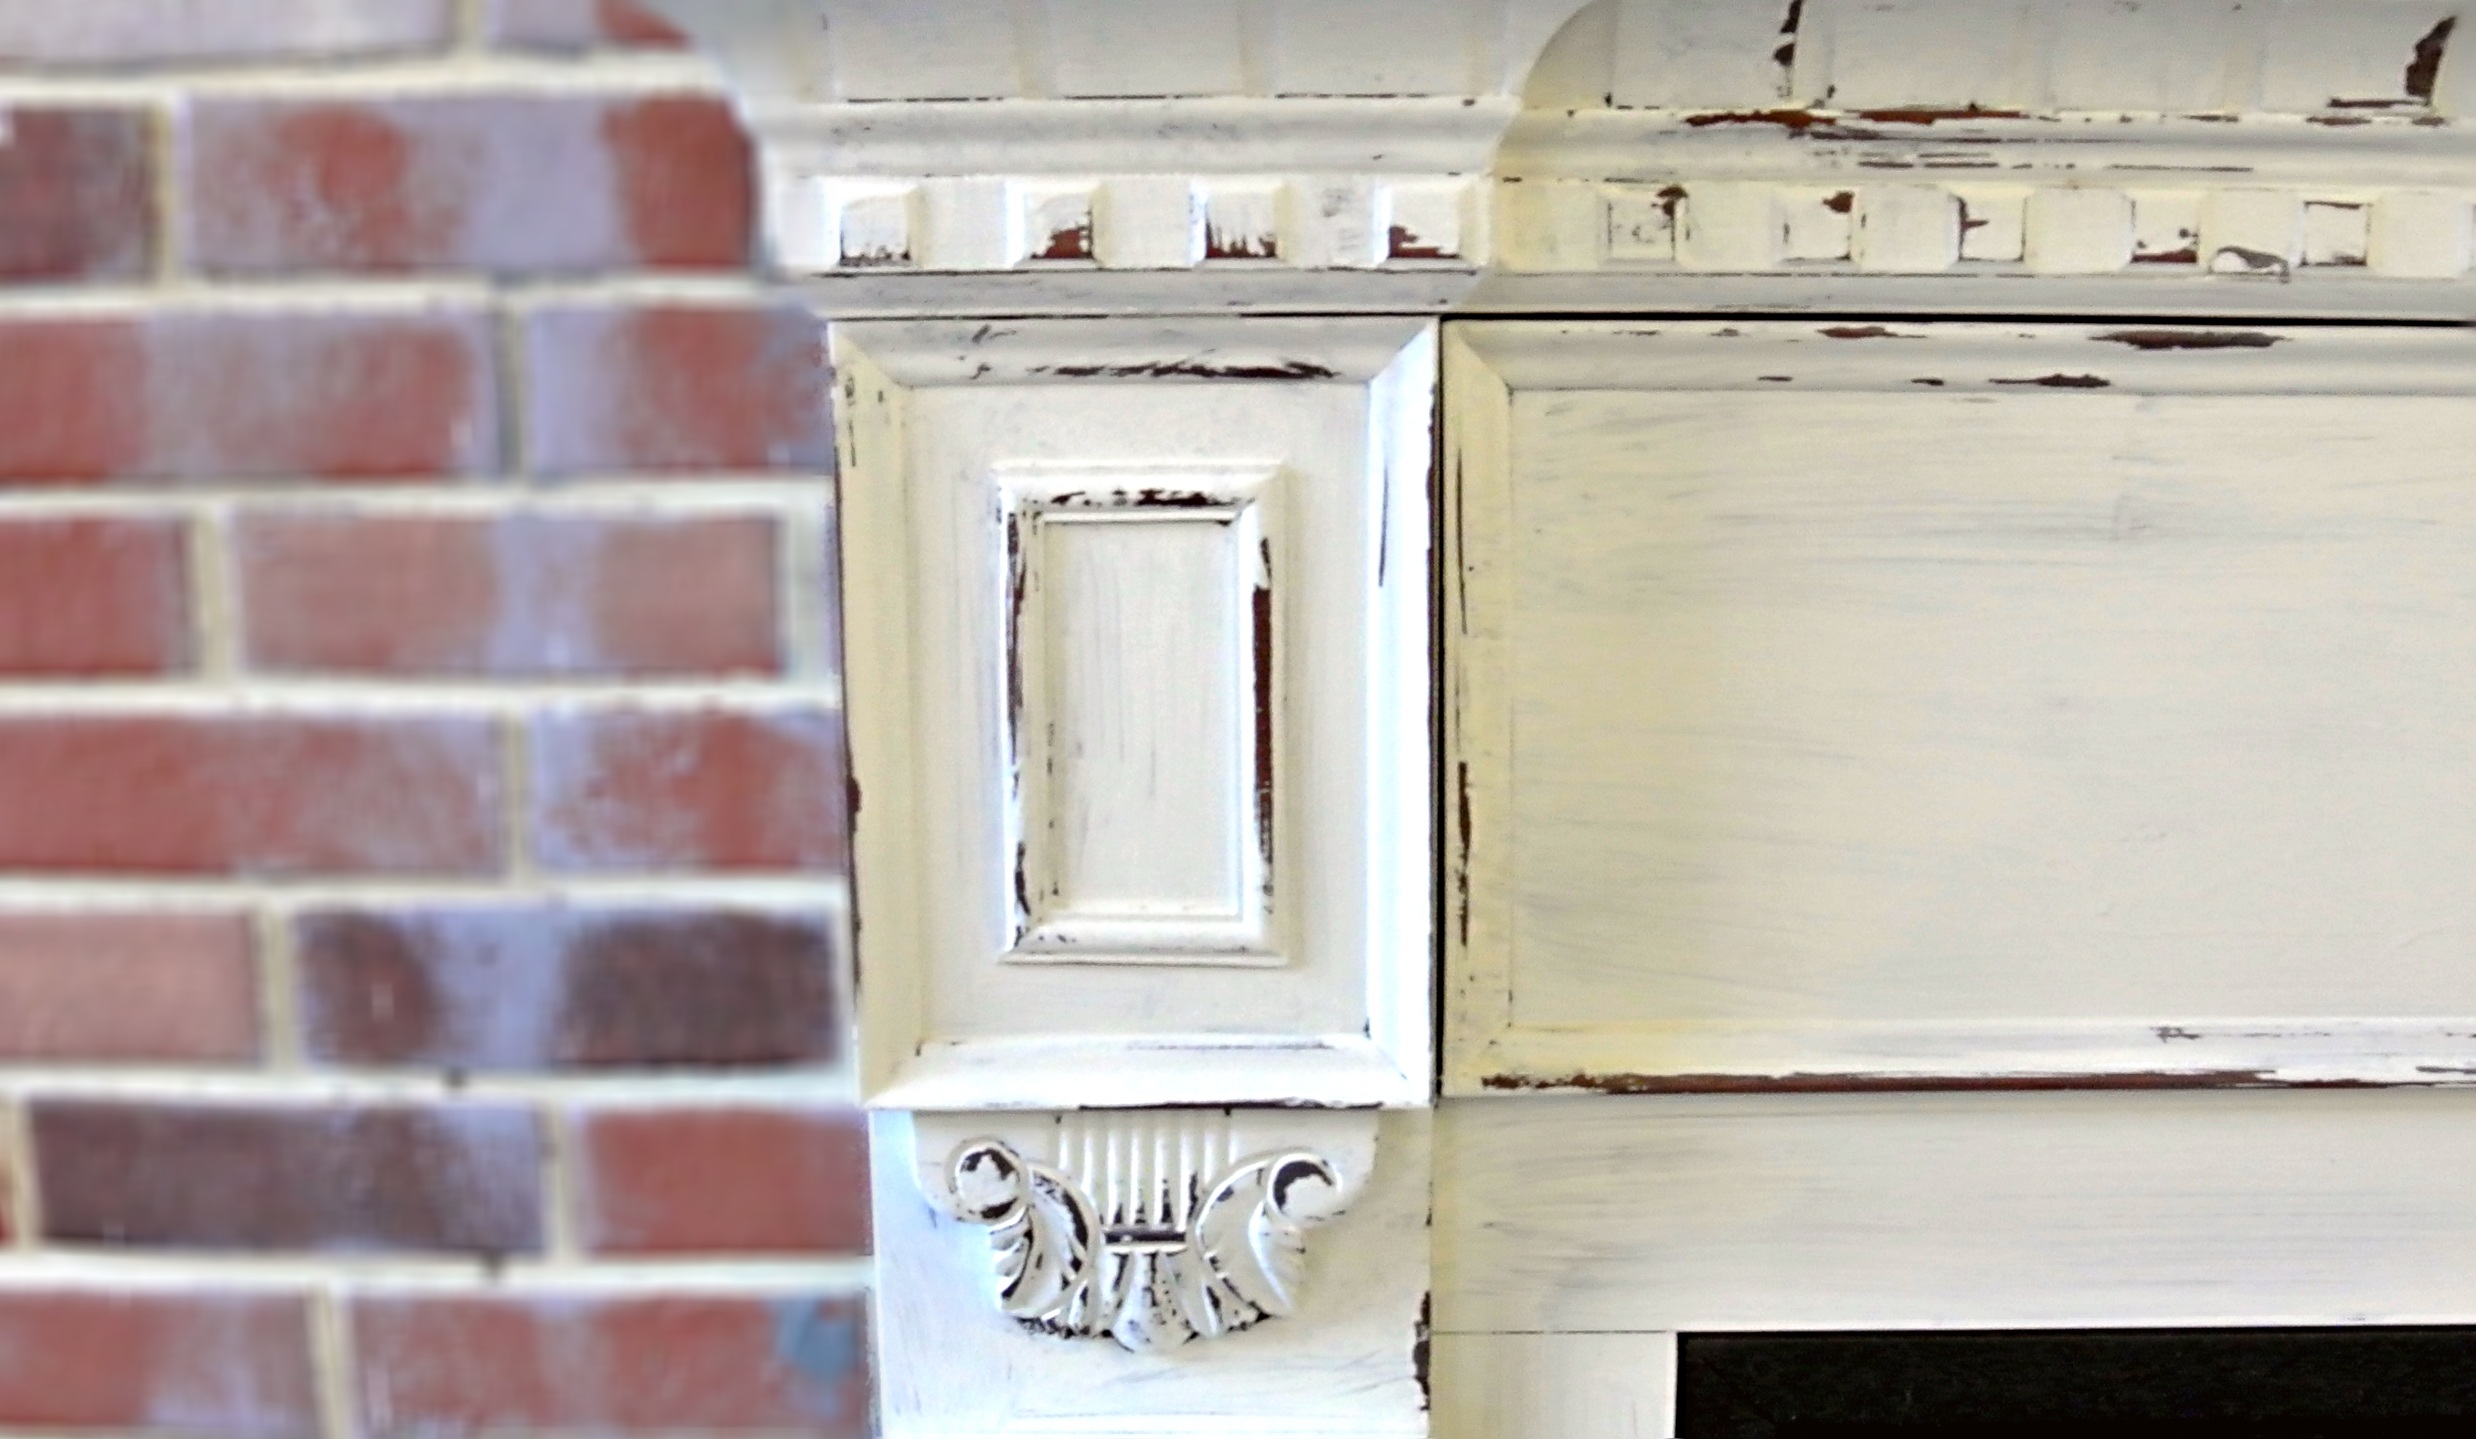
architecture, wood, white, antique, old, home, fireplace, shelf, furniture, brick, drawer